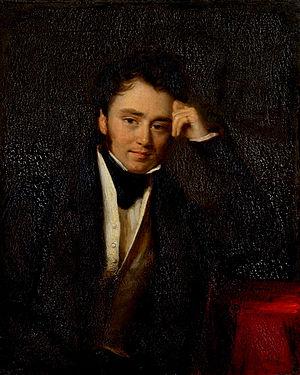
Portrait de Gaspard-Pierre-Gustave Joly de Lotbinière
Le Domaine Joly-De Lotbinière est un parc-jardin de style pittoresque situé sur le bord du fleuve Saint-Laurent à la Pointe-Platon entre Sainte-Croix et Lotbinière au Québec. Aménagé au milieu du XIXᵉ siècle par la famille Joly de Lotbinière, il est classé site historique et monument historique en 1999 et est désigné lieu historique national du Canada en 2003. Le site comprend 12 bâtiments anciens et onze jardins thématiques présentant plus de 2 300 variétés de végétaux.
Gaspard-Pierre-Gustave Joly, né à Frauenfeld et mort en à Paris, est un marchand et photographe d'origine genevoise, devenu canadien à la suite de son mariage avec une canadienne. Célèbre pour avoir pris les premières photographies de l'Acropole d'Athènes puis celles des pyramides d'Égypte en compagnie d'Horace Vernet et de Frédéric Goupil-Fesquet, il est aussi le père de sir Henri-Gustave Joly de Lotbinière, premier ministre du Québec de 1878 à 1879.